Greater painted-snipe

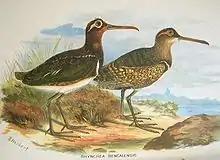
The female on the left is more colourful.

The greater painted-snipe is a medium-sized shorebird with an overall length of . The species is sexually dimorphic: females are larger, heavier, and have bolder plumage than males. The female has a black head with a buff stripe and a white eye-patch. The neck is dark rufous. The upperparts are mostly dark bronze-green finely barred with black. A white stripe curves around the shoulder mantle. The underbody is white. The male is much paler and less uniform with barring on the and wing-coverts. The juvenile resembles the male but lacks the darker band around the chest.